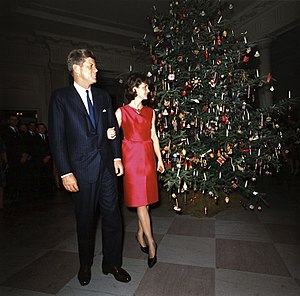
Jacqueline Kennedy Onassis
John F. og Jacqueline Kennedy i Det Hvide Hus, 1962
"Jacqueline Lee ""Jackie"" Kennedy Onassis var USA's førstedame i perioden 1961 til 1963, hvor John F. Kennedy blev myrdet.